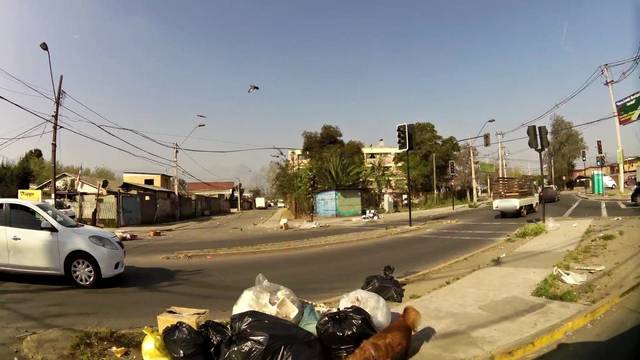
Region: Chile
Coordinates: -33.383, -70.668